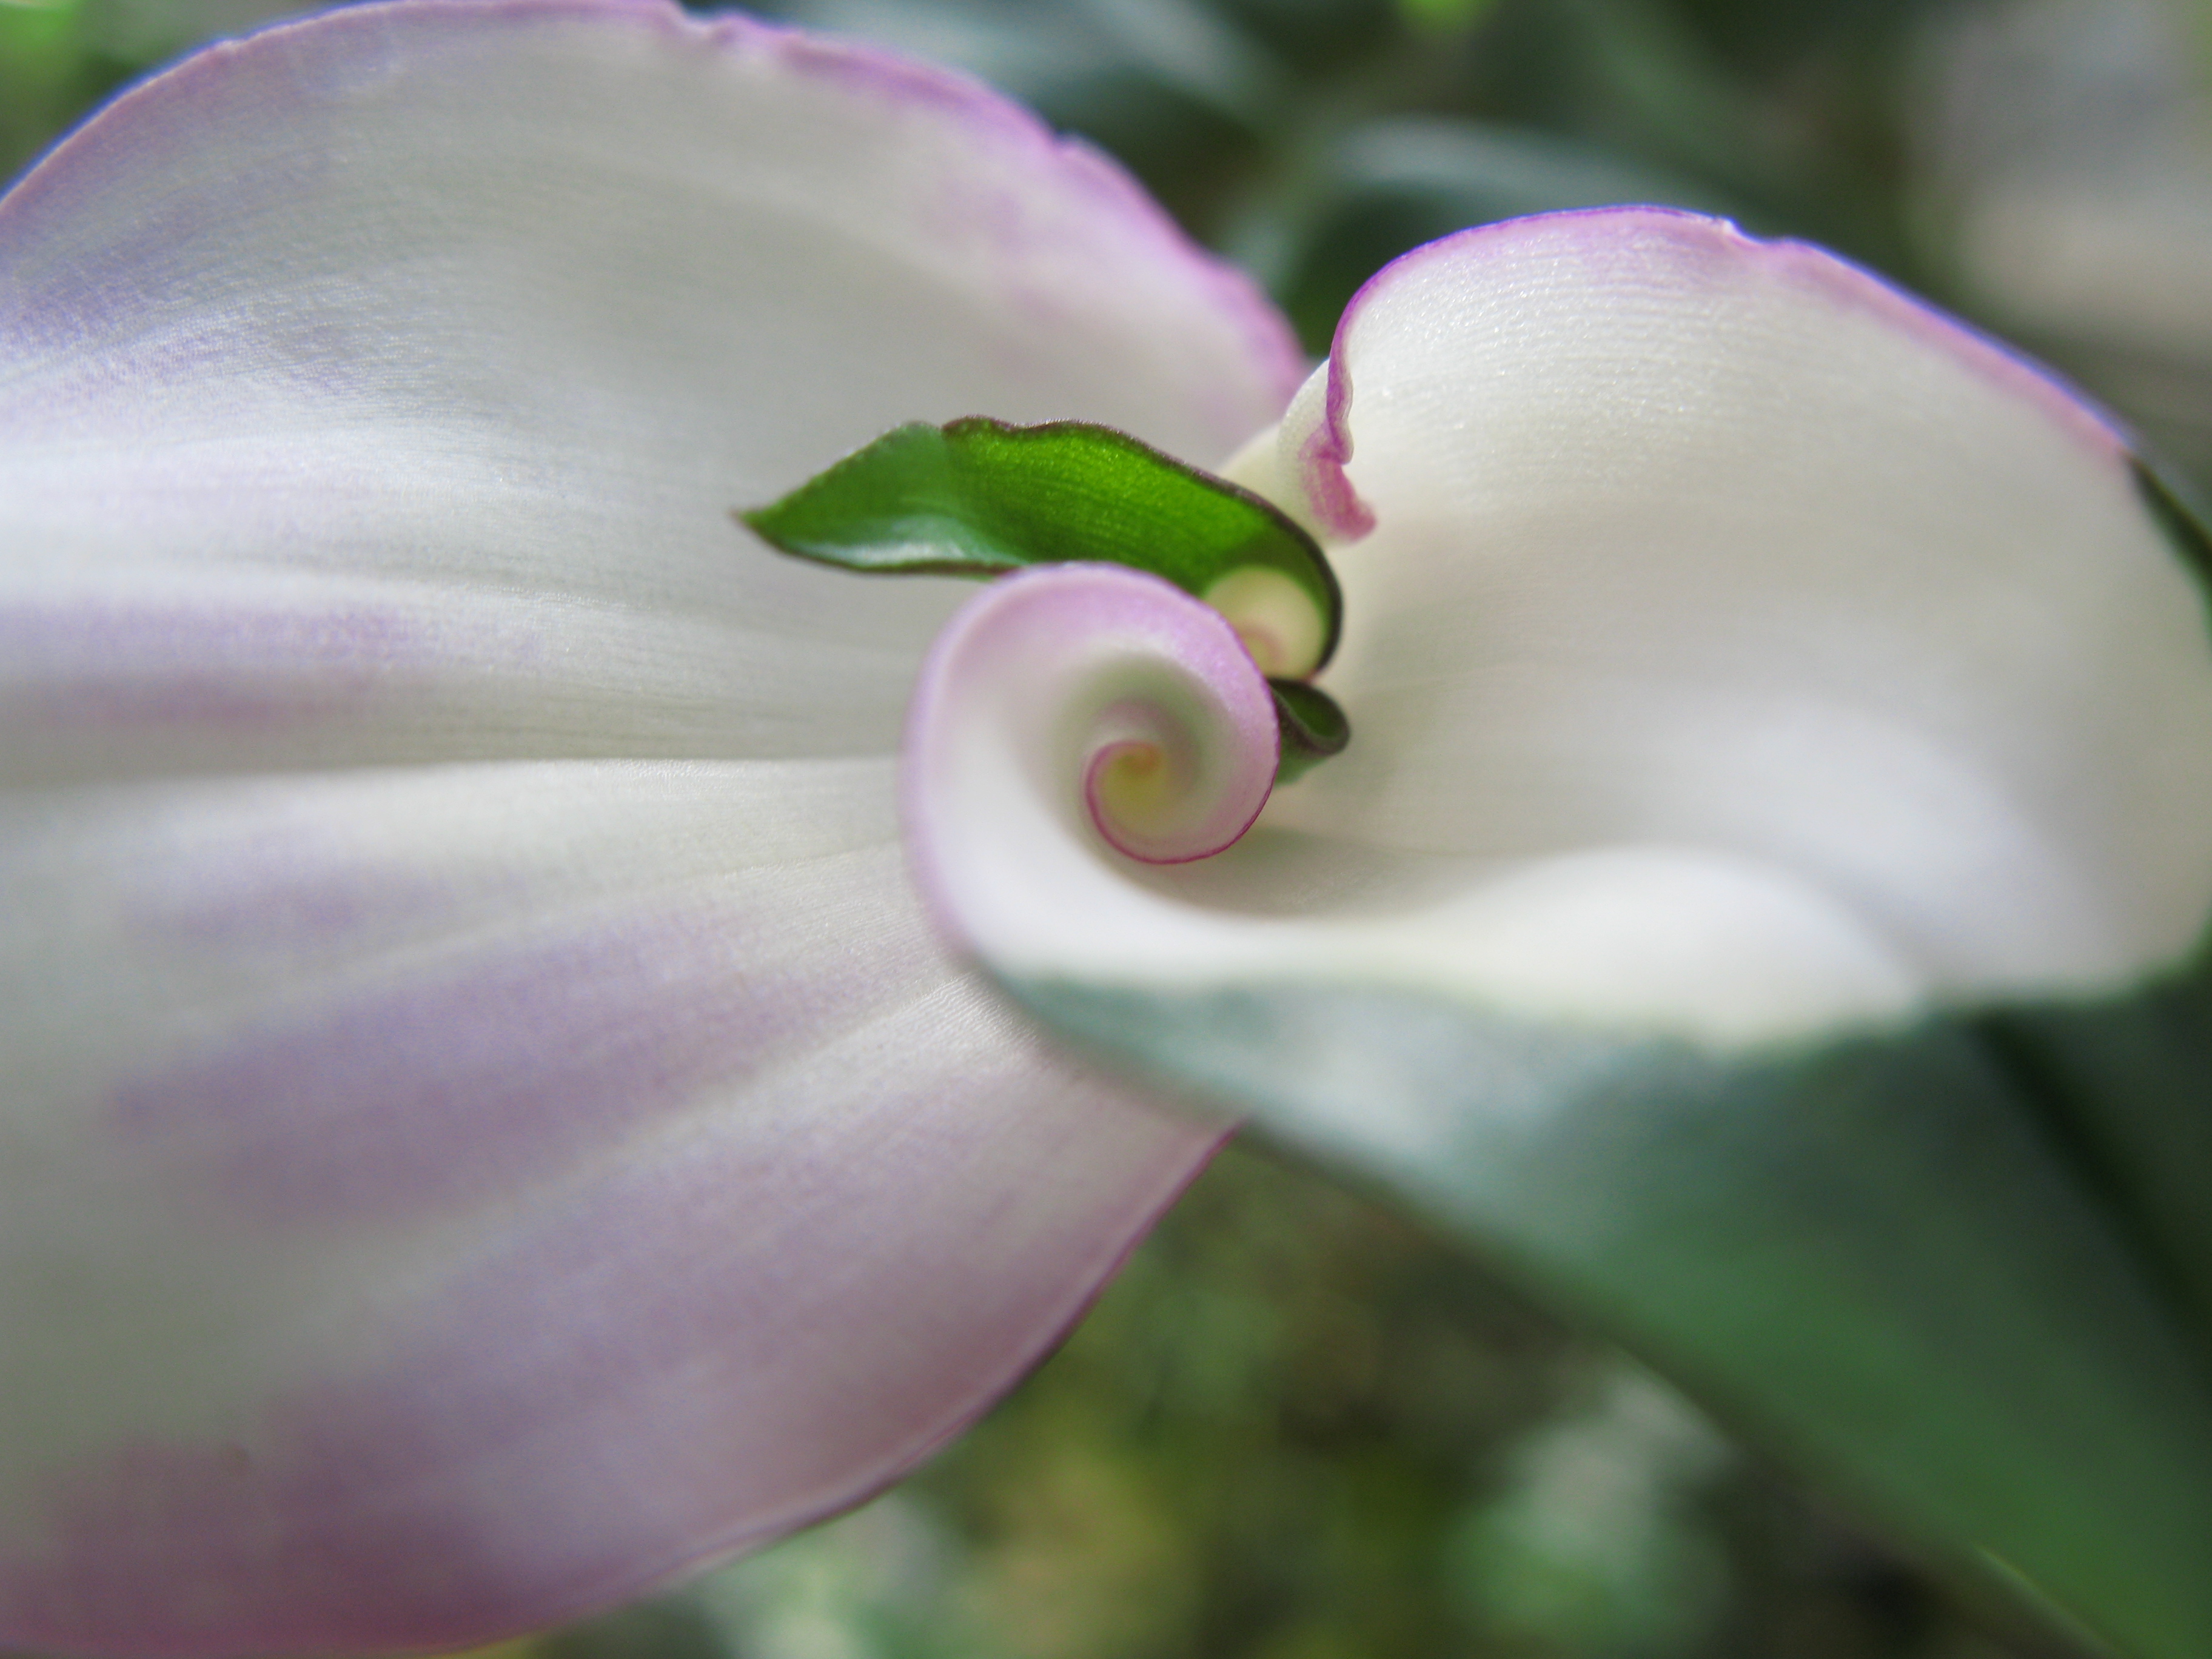
blossom, plant, photography, leaf, spiral, flower, petal, high, botany, pink, flora, close up, cool image, hires, lily, bud, hi, res, g7, macro photography, flowering plant, plant stem, land plant